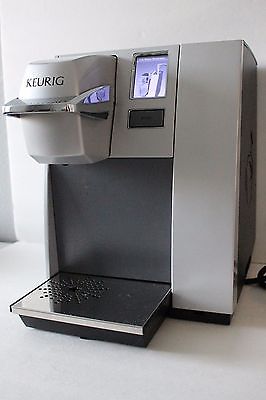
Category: coffee maker